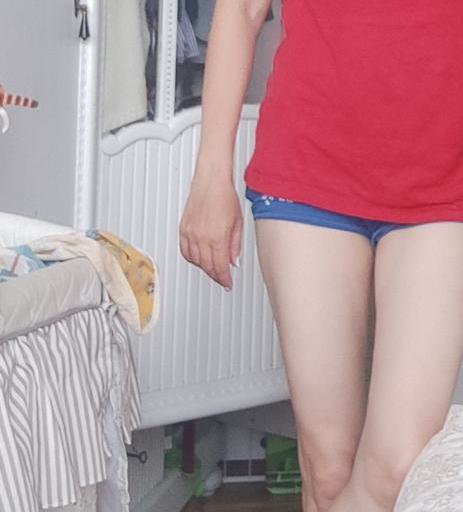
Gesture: no_gesture